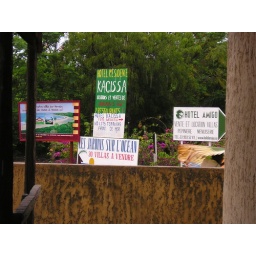
the guy in the corner walking past the wall has a palm leave as an umbrella.